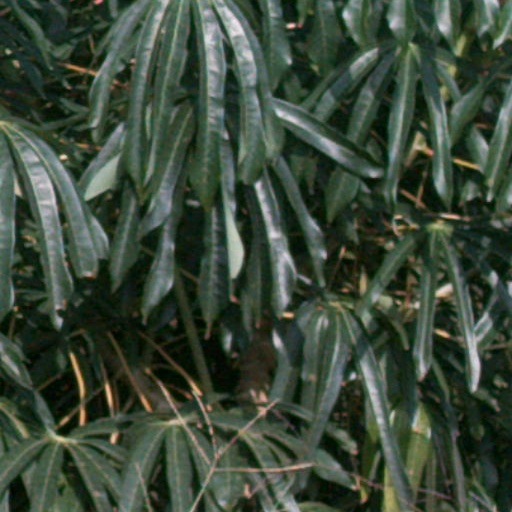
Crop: cassava